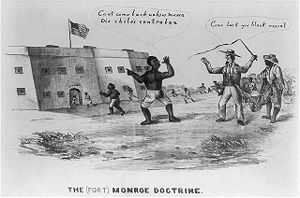
Fort Monroe / Historie / Amerikanske borgerkrig / 1860–61
Slaver undslipper til fortet efter General Butler's dekret om at alle slaver bag Unionens linjer ville blive beskyttet. Denne politik blev kaldt "Fort Monroe Doktrinen" med en hentydning til at Butler havde sit hovedkvarter på fortet
Fort Monroe er en militær installation som ligger ved Old Point Comfort på sydspidsen af Virginiahalvøen. Sammen med Fort Calhoun, som senere blev omdøbt til Fort Wool, bevogtede den indsejlingen fra Chesapeake Bay til Hampton Roads, som er et farvand hvor de tre floder Elizabeth River fra sydøst, Nansemond River fra nordvest, og denne større James River fra nordvest flyder sammen.